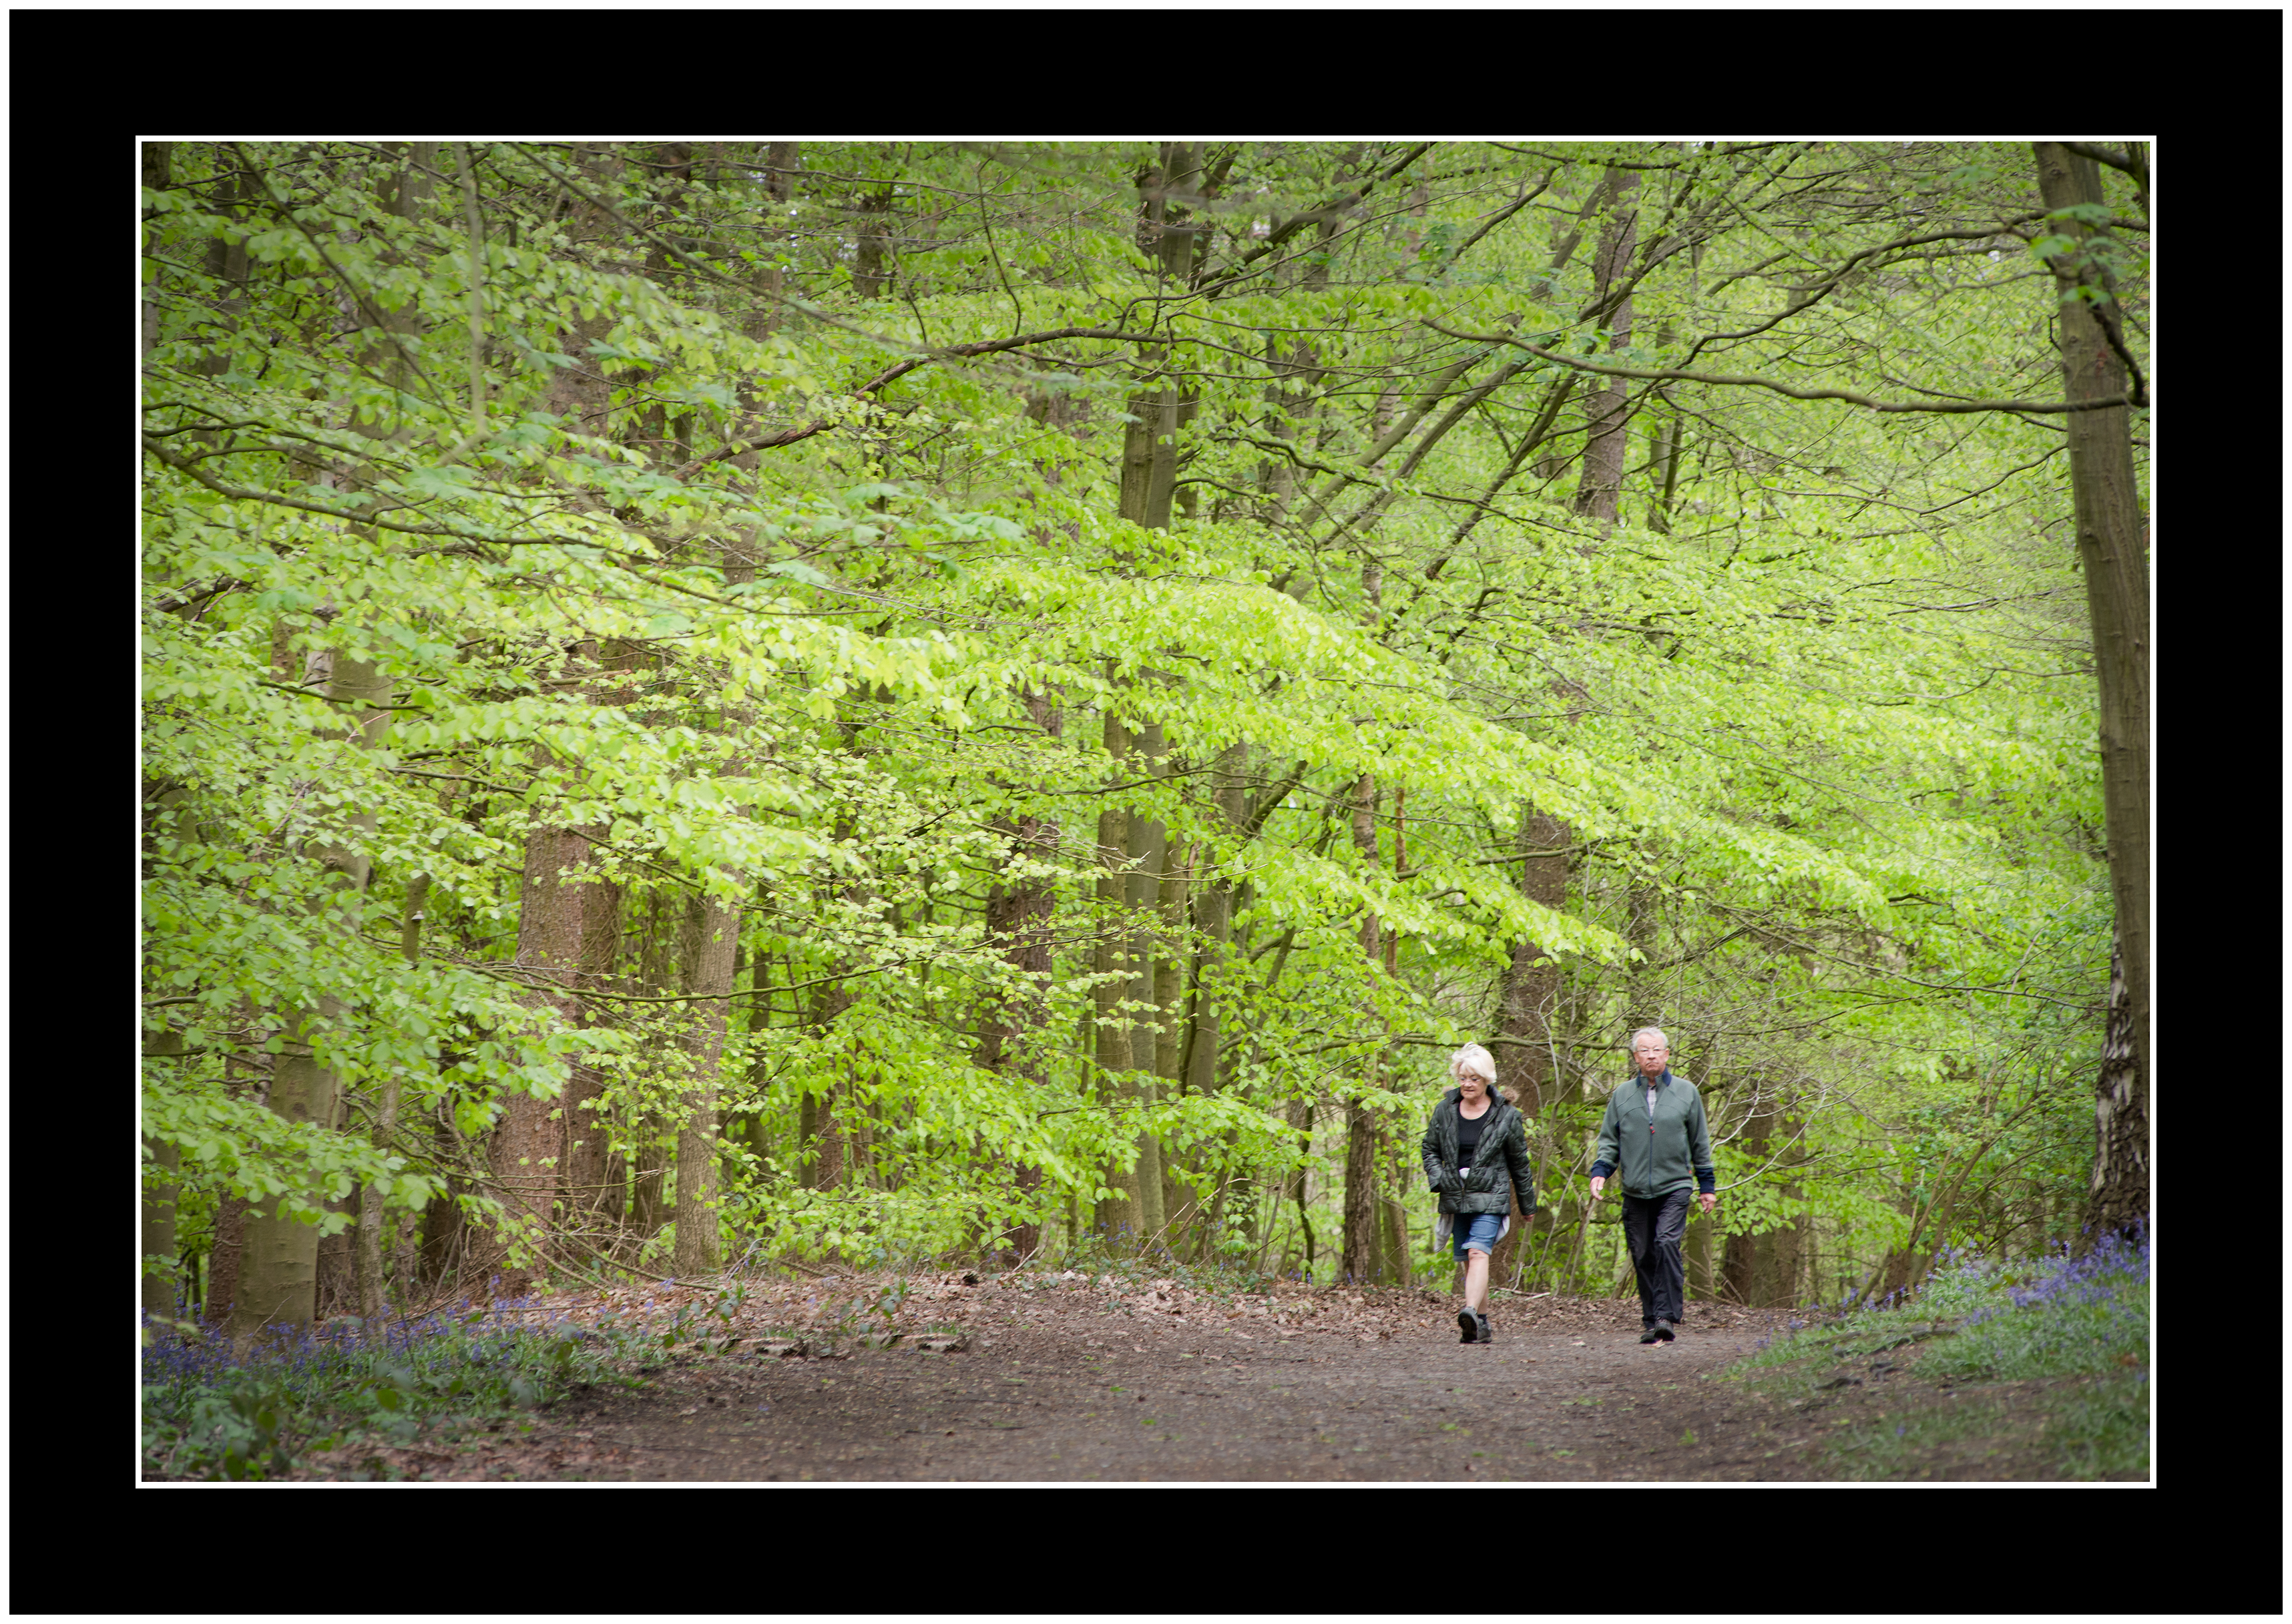
man, tree, forest, path, wilderness, walking, people, hiking, green, jungle, soil, nikon, fauna, trees, leaves, yorkshire, women, seasons, branches, wakefield, woodland, fullframe, habitat, vibrant, ecosystem, d610, newmillerdam, telephoto, natural environment